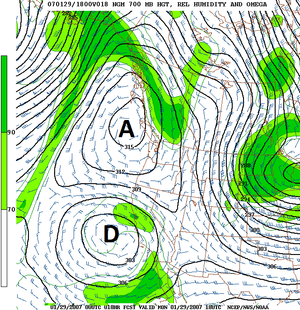
Zoom sur un bloc Rex dans la circulation atmosphérique.
Une situation de blocage en météorologie est un tracé des isohypses de la pression en altitude qui donne une configuration atypique des vents en haute altitude. Cet arrangement est caractérisé par une modification de la circulation en altitude, normalement d'ouest en est et dite zonale, en des ondulations quasi stationnaires, rétrogrades ou déviées. Ces ondes de Rossby allongées dans un axe nord-sud permettent le détachement soit d'un anticyclone, remontant lentement vers le pôle, ou bien d'une goutte froide stabilisée qui finit par donner une dépression coupée se déplaçant vers l'équateur.